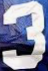
Number: 3